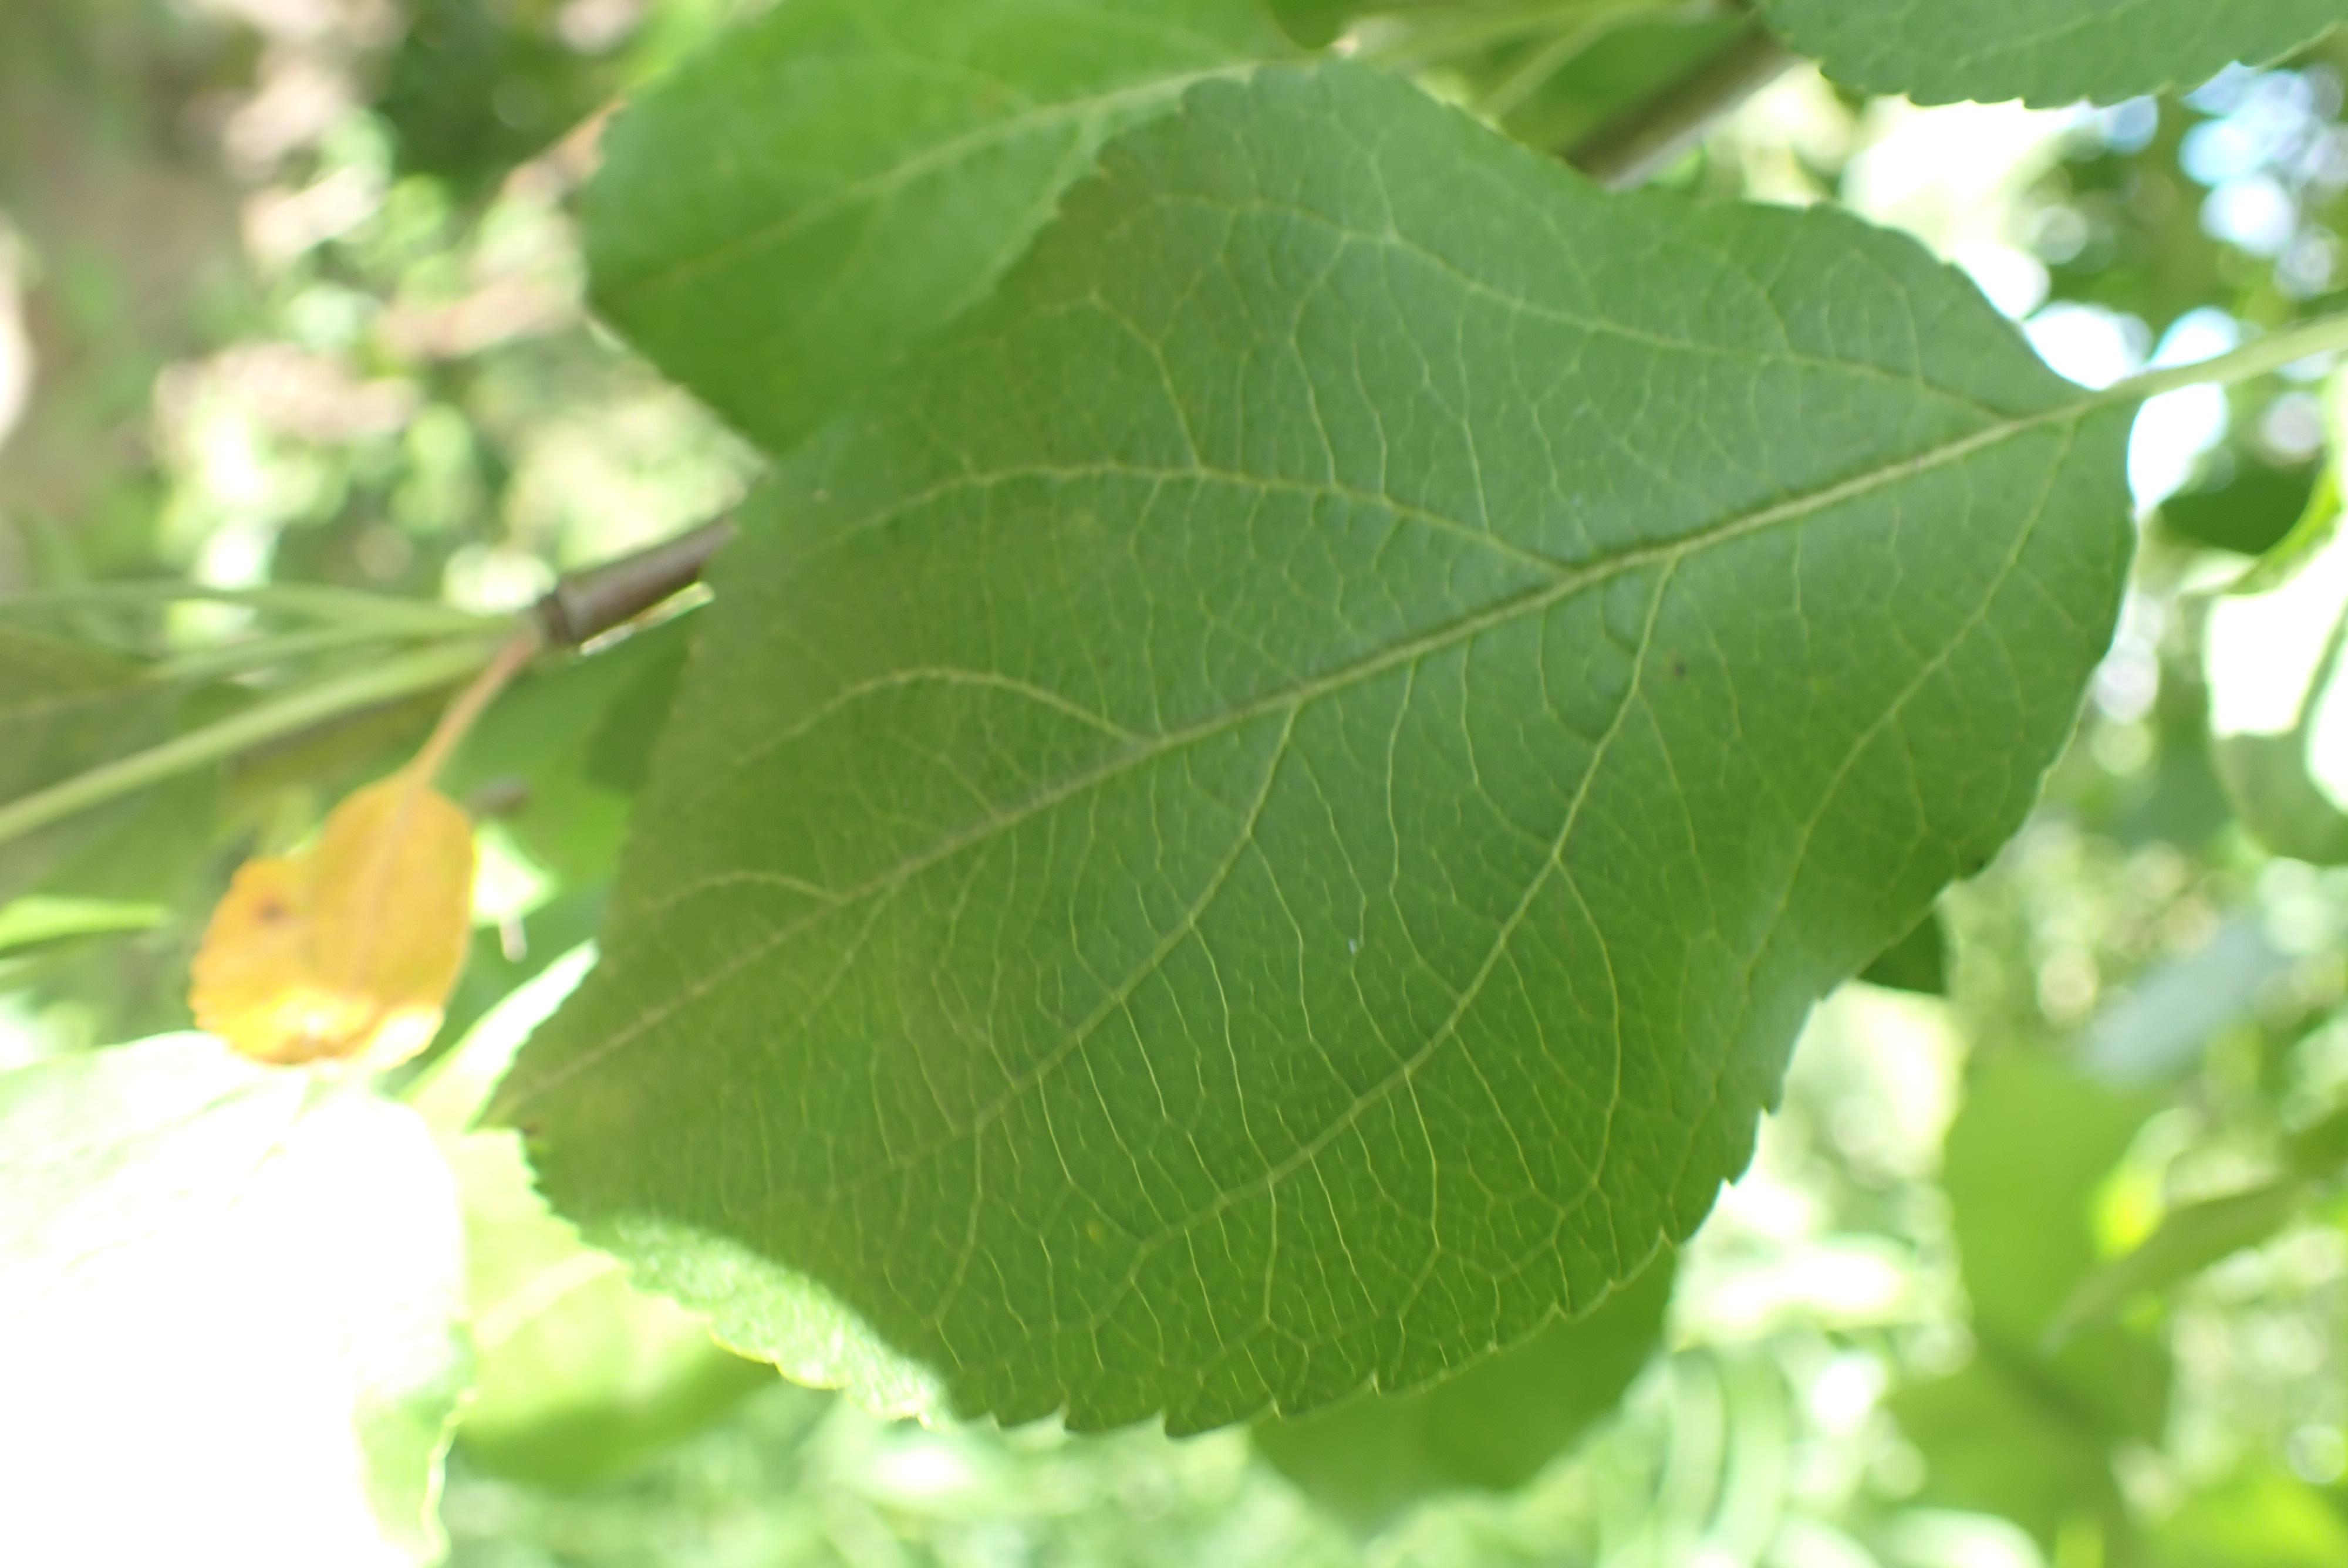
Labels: healthy